William Harris (Birmingham Liberal)

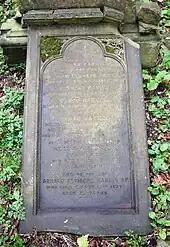
Headstone (now fallen) of William Harris, his first wife Sarah, and five of their six children, in Key Hill Cemetery, Hockley

The split within the Liberal Party in 1886–8 over Irish Home Rule marked the disintegration of what had been a close-knit circle of like-minded reformers. In 1892, the radical preacher Dr Robert Dale, looking back to the 1870s, mused: